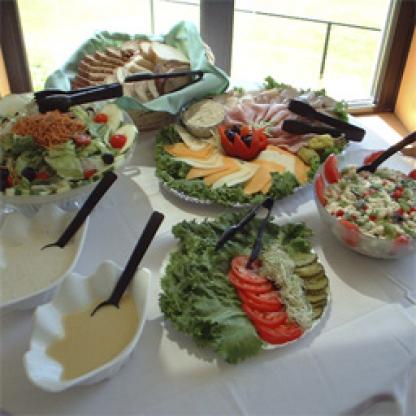
Scene: Indoor